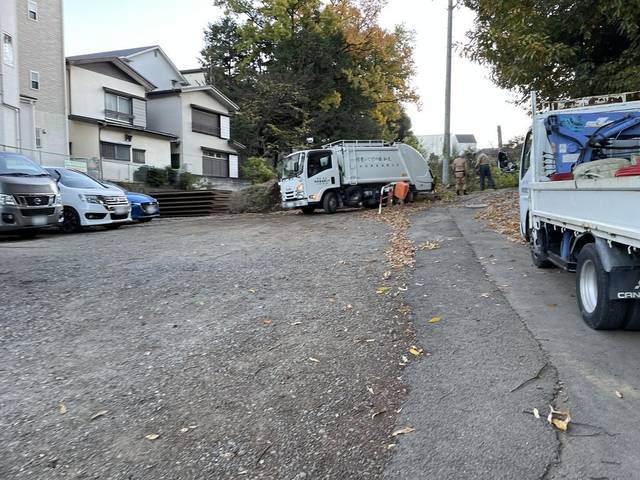
Region: Japan
Coordinates: 35.793, 139.615